Sailing at the 1900 Summer Olympics – 1 to 2 ton

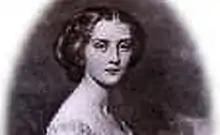
Hélène de Pourtalès

Initially only the race on 22 May 1900 was part of the Olympic program. However the race on the 25 May 1900, initially part of the Exposition Universelle program, was afterwards awarded with an Olympic status.